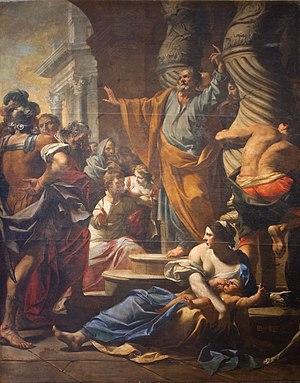
May de 1642 par Charles Poërson
Les « Mays » désignent les tableaux dont un était commandé chaque année entre 1630 et 1707 par la corporation des orfèvres pour qu'il soit offert, dans les premiers jours de mai, à la cathédrale Notre-Dame de Paris.